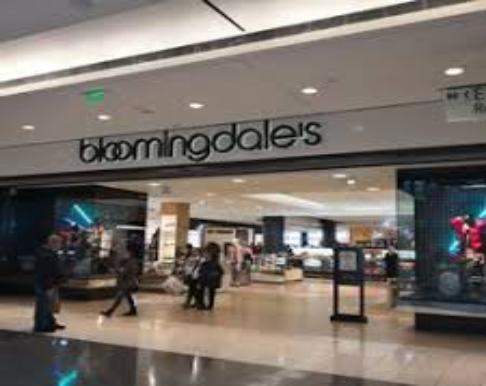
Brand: Bloomingdale's
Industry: Clothes